Gulf Islands National Seashore

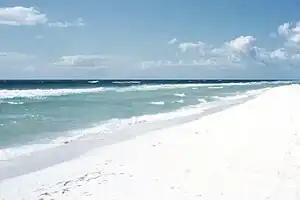
The color of the sand in the region is exceptionally white, as seen in this 1957 photo at Pensacola Beach, Florida, adjacent to the protected area designated in 1971.

The Mississippi District of the seashore features natural beaches, historic sites, wildlife sanctuaries, islands accessible only by boat, bayous, nature trails, picnic areas, and campgrounds. The Davis Bayou Area is the only portion of the National Seashore in Mississippi that is accessible by automobile. Petit Bois, Horn, East Ship, West Ship, and Cat islands are accessible only by boat. The Gulf Islands Wilderness offers special protection within the seashore to parts of Petit Bois Island and Horn Island, Mississippi.